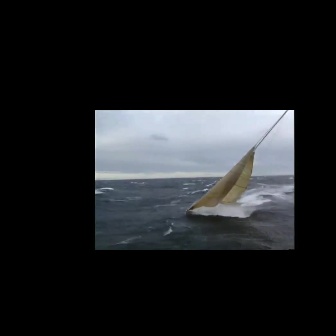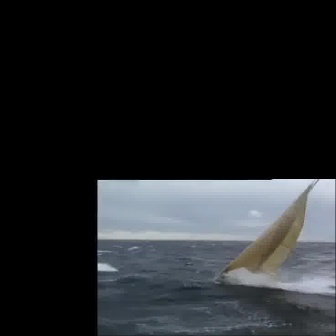
  Please identify the target specified by the bounding box [185,109,288,213] in the first image and locate it in the second image. Return the coordinates in [x_min,y_min,x_max,y_max] format.
Answer: [215,179,319,282]